2012 Kelly Cup playoffs

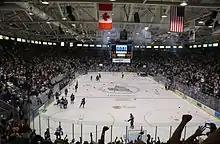
The Everblades celebrate their victory in Game 5 of the Kelly Cup Finals on May 23, 2012.

This is the first playoff meeting between the two franchises, and the first time either has played the other since 2005. They have met 5 times during the regular season (once in 2003, twice in 2004, and twice in 2005), with Florida leading the series 4-1; Las Vegas's sole victory prior to Game 1 was a shutout at Florida in 2005. Game 1 was only the second time Florida played at the Orleans Arena. Florida's 7-2 victory in Game 2 marks the largest margin of defeat for Las Vegas during the 2012 Kelly Cup playoffs, and ties for the most points scored by a team in any game during the postseason (Florida also scored 7 points on Kalamazoo twice). The 3-game stand for Games 3, 4, and 5 were billed as pitting the Everblades 8-0 postseason home record against Las Vegas' 7-1 postseason away record. Game 3 marked the first home victory in a Kelly Cup final for Florida, and Game 5 saw the Everblades win the cup in front of a standing-room-only crowd.